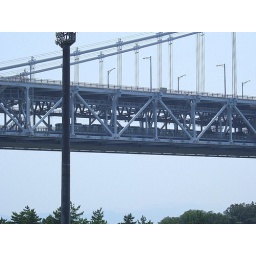
This long bridge is the double structure. It runs on the cars and under runs the trains.